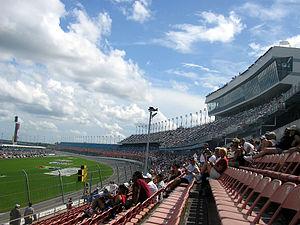
Le Daytona International Speedway est un circuit ovale situé à Daytona Beach, aux États-Unis. Il fut inauguré le 22 février 1959. Il est l'hôte de la plus prestigieuse course de NASCAR, le Daytona 500. En plus de la NASCAR, le circuit accueille également des courses de l'Automobile Racing Club of America, d'AMA Superbike, d'USCC, de SCCA et de Moto-cross.
La Floride est un État américain situé dans le sud-est des États-Unis, sur la côte dite du Golfe. Elle est bordée à l’ouest par le golfe du Mexique, au nord par l'Alabama et la Géorgie et à l’est par l’océan Atlantique. Avec plus de 21 millions d'habitants en 2019, il s'agit du troisième État le plus peuplé du pays. Avec une superficie de 170 451 km², la Floride se classe au 22ᵉ rang des États américains. Sa capitale politique est Tallahassee, mais l'agglomération la plus peuplée est Miami, qui compte plus de 6,1 millions d'habitants.
Les possibilités de pratiquer un sport en Floride sont variées : sports nautiques, sports des élites, sports extrêmes.
Gran Turismo 5 Prologue est un jeu vidéo de course automobile développé par Polyphony Digital et édité par Sony Computer Entertainment en 2007 sur la console PlayStation 3. Le jeu constitue une pré-version de Gran Turismo 5.